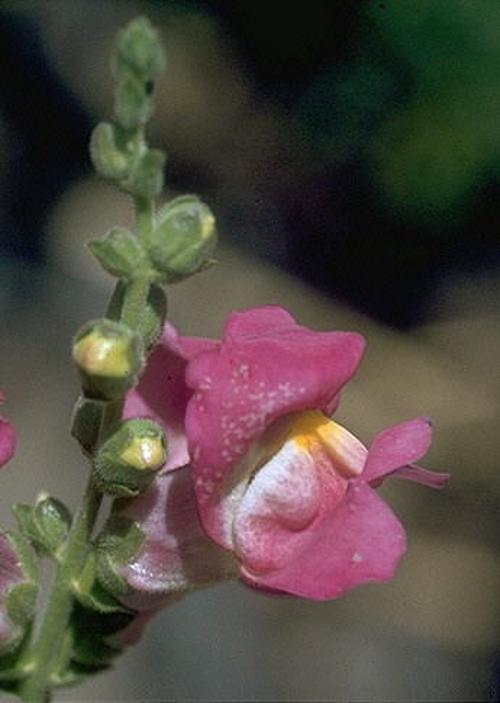
Label: snapdragon